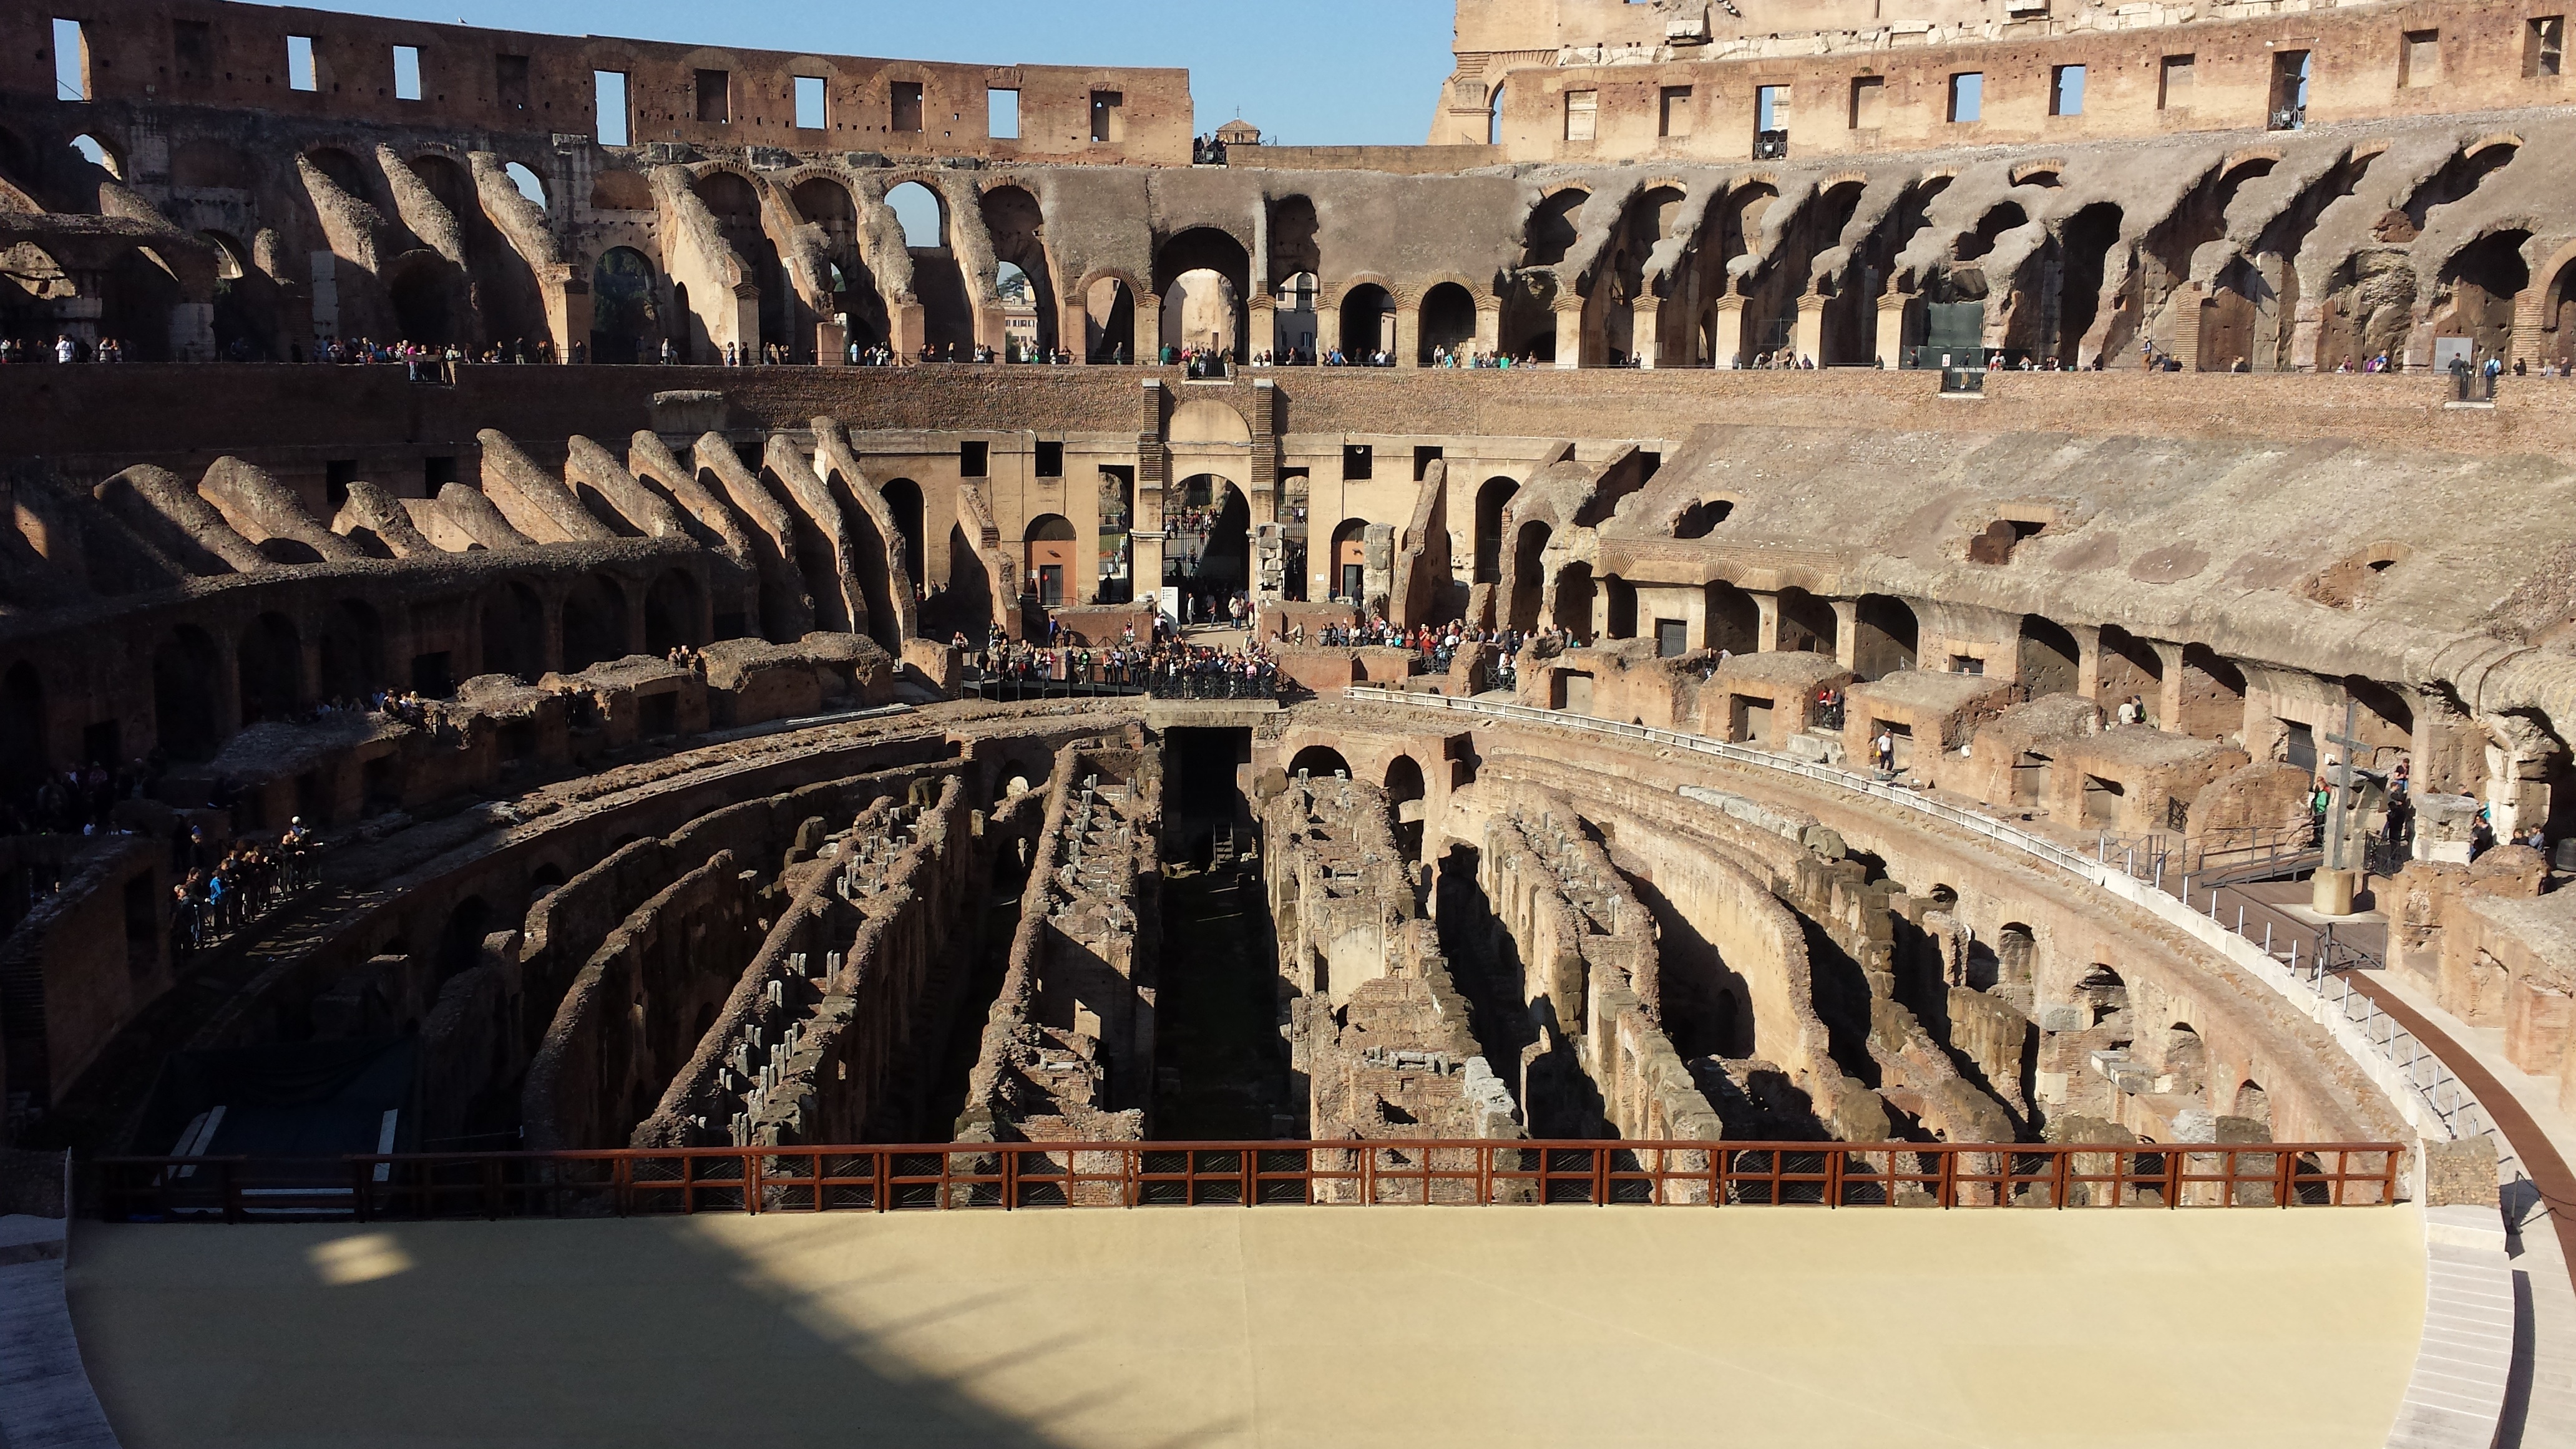
architecture, structure, city, arch, italy, colosseum, rome, metropolis, ancient rome, ancient history, human settlement